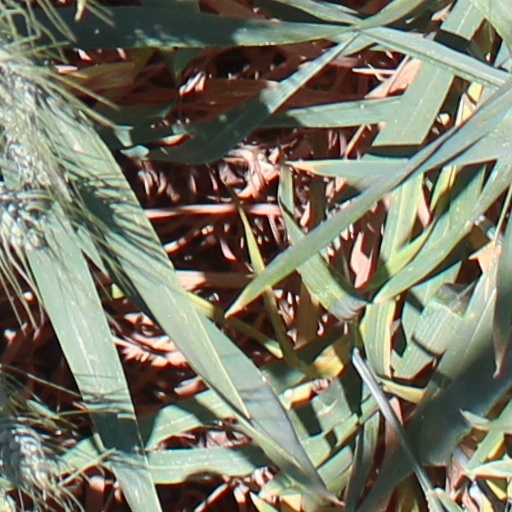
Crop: wheat